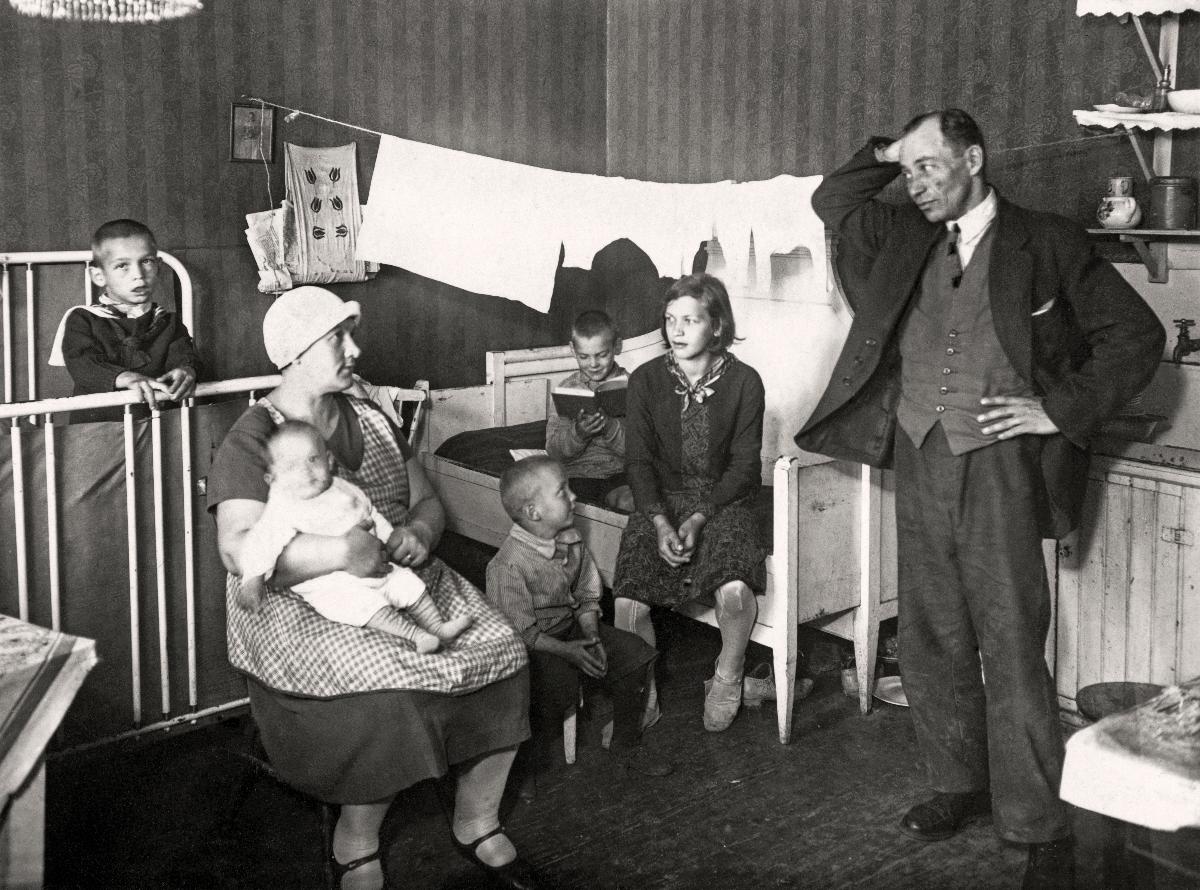
Työtön perheenisä
An unemployed father of a family
sisällön kuvaus: Työttömyys. Työtön isä perheineen kotona kunnan vuokratalossa Vallilassa, Helsingissä 1931. content description: Unemployment. An unemployed father at home with his family in a municipal apartment house in Vallila, Helsinki 1931.
Kuvaaja: Heine, Wolfgang, kuvaaja
Vuosi: 1931
Paikka: Suomi, Uusimaa, Helsinki; Suomi
Aiheet: ihmiset; köyhät; työttömyys; perheet; koti; poor people; unemployment; families; home; people; poverty; family; människor (släkte); fattiga; arbetslöshet; familjer; hem (boende)